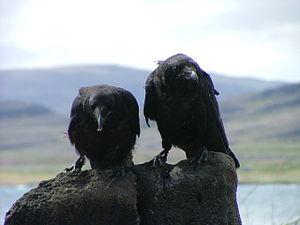
Le Grand Corbeau est une espèce d'oiseaux de la famille des Corvidés. Il est le plus grand oiseau de l'ordre des Passeriformes après le Corbeau corbivau, et probablement le passereau le plus lourd. Présent dans tout l'hémisphère nord, c’est l’espèce de corvidé dont l’aire de répartition est la plus étendue. Les Grands Corbeaux vivent généralement de 10 à 15 ans mais certains individus ont vécu 40 ans. Les juvéniles peuvent se déplacer en groupes mais les couples appariés restent ensemble pour la vie, chaque couple défendant un territoire. Huit sous-espèces ont été décrites avec de faibles différences phénotypiques ; des études récentes montrent toutefois des différences génétiques significatives entre les populations de diverses régions.